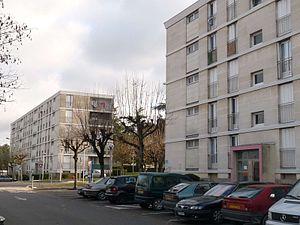
cité du Champ de Manoeuvres, Soyaux, Charente, France
Soyaux est une commune du Sud-Ouest de la France, située dans le département de la Charente. Située à l'est d'Angoulême, c'est une des villes de banlieue de son agglomération.